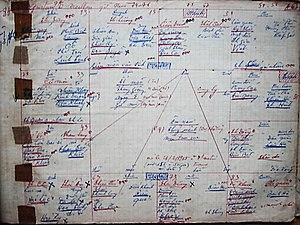
G D Meillon2
L'horoscope vietnamien est une étude de prédiction du destin d'un individu à travers les astres des douze maisons, qui permet d'en savoir plus sur sa physionomie, son caractère, sa carrière, sa famille, ainsi que l'ensemble des éléments de sa vie. Il est très prisé par la plupart des classes sociales vietnamiennes qui cherchent souvent à connaitre les prédictions sur leurs sorts. Dans le Tử Vi, on peut déterminer les événements favorables ou défavorables en fixant les termes de dix ans, d'un an, d'un mois, d'un jour et d'une heure. Le Hà Lạc du Yi King est un niveau plus élevé du Tử Vi. L'horoscope vietnamien est plus ou moins influencé par les deux horoscopes occidentaux ou chinois.